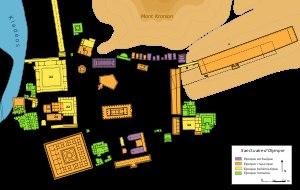
Le temple d'Héra à Olympie, appelé aussi Héraion, est un temple grec de l'époque archaïque érigé vers 590 av. J.-C. Situé dans la zone septentrionale, la plus sacrée de l'Altis, ce petit temple côtoie le Métrôon, tandis que celui de Zeus est cantonné au sud. Les temples d'Héra et de Zeus se contentent d'encadrer le vieil autel de cendres, qui est toujours demeuré le fondement du culte dans le sanctuaire d'Olympie.